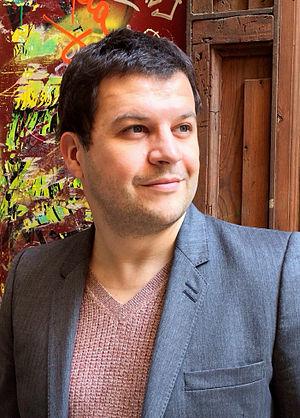
Guillaume Musso en mars 2014
Guillaume Musso, né le 6 juin 1974 à Antibes, est un romancier français.